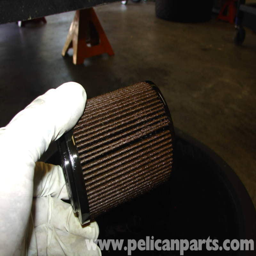
carefully pull the old filter out of the housing and examine it for metal particles or other debris .